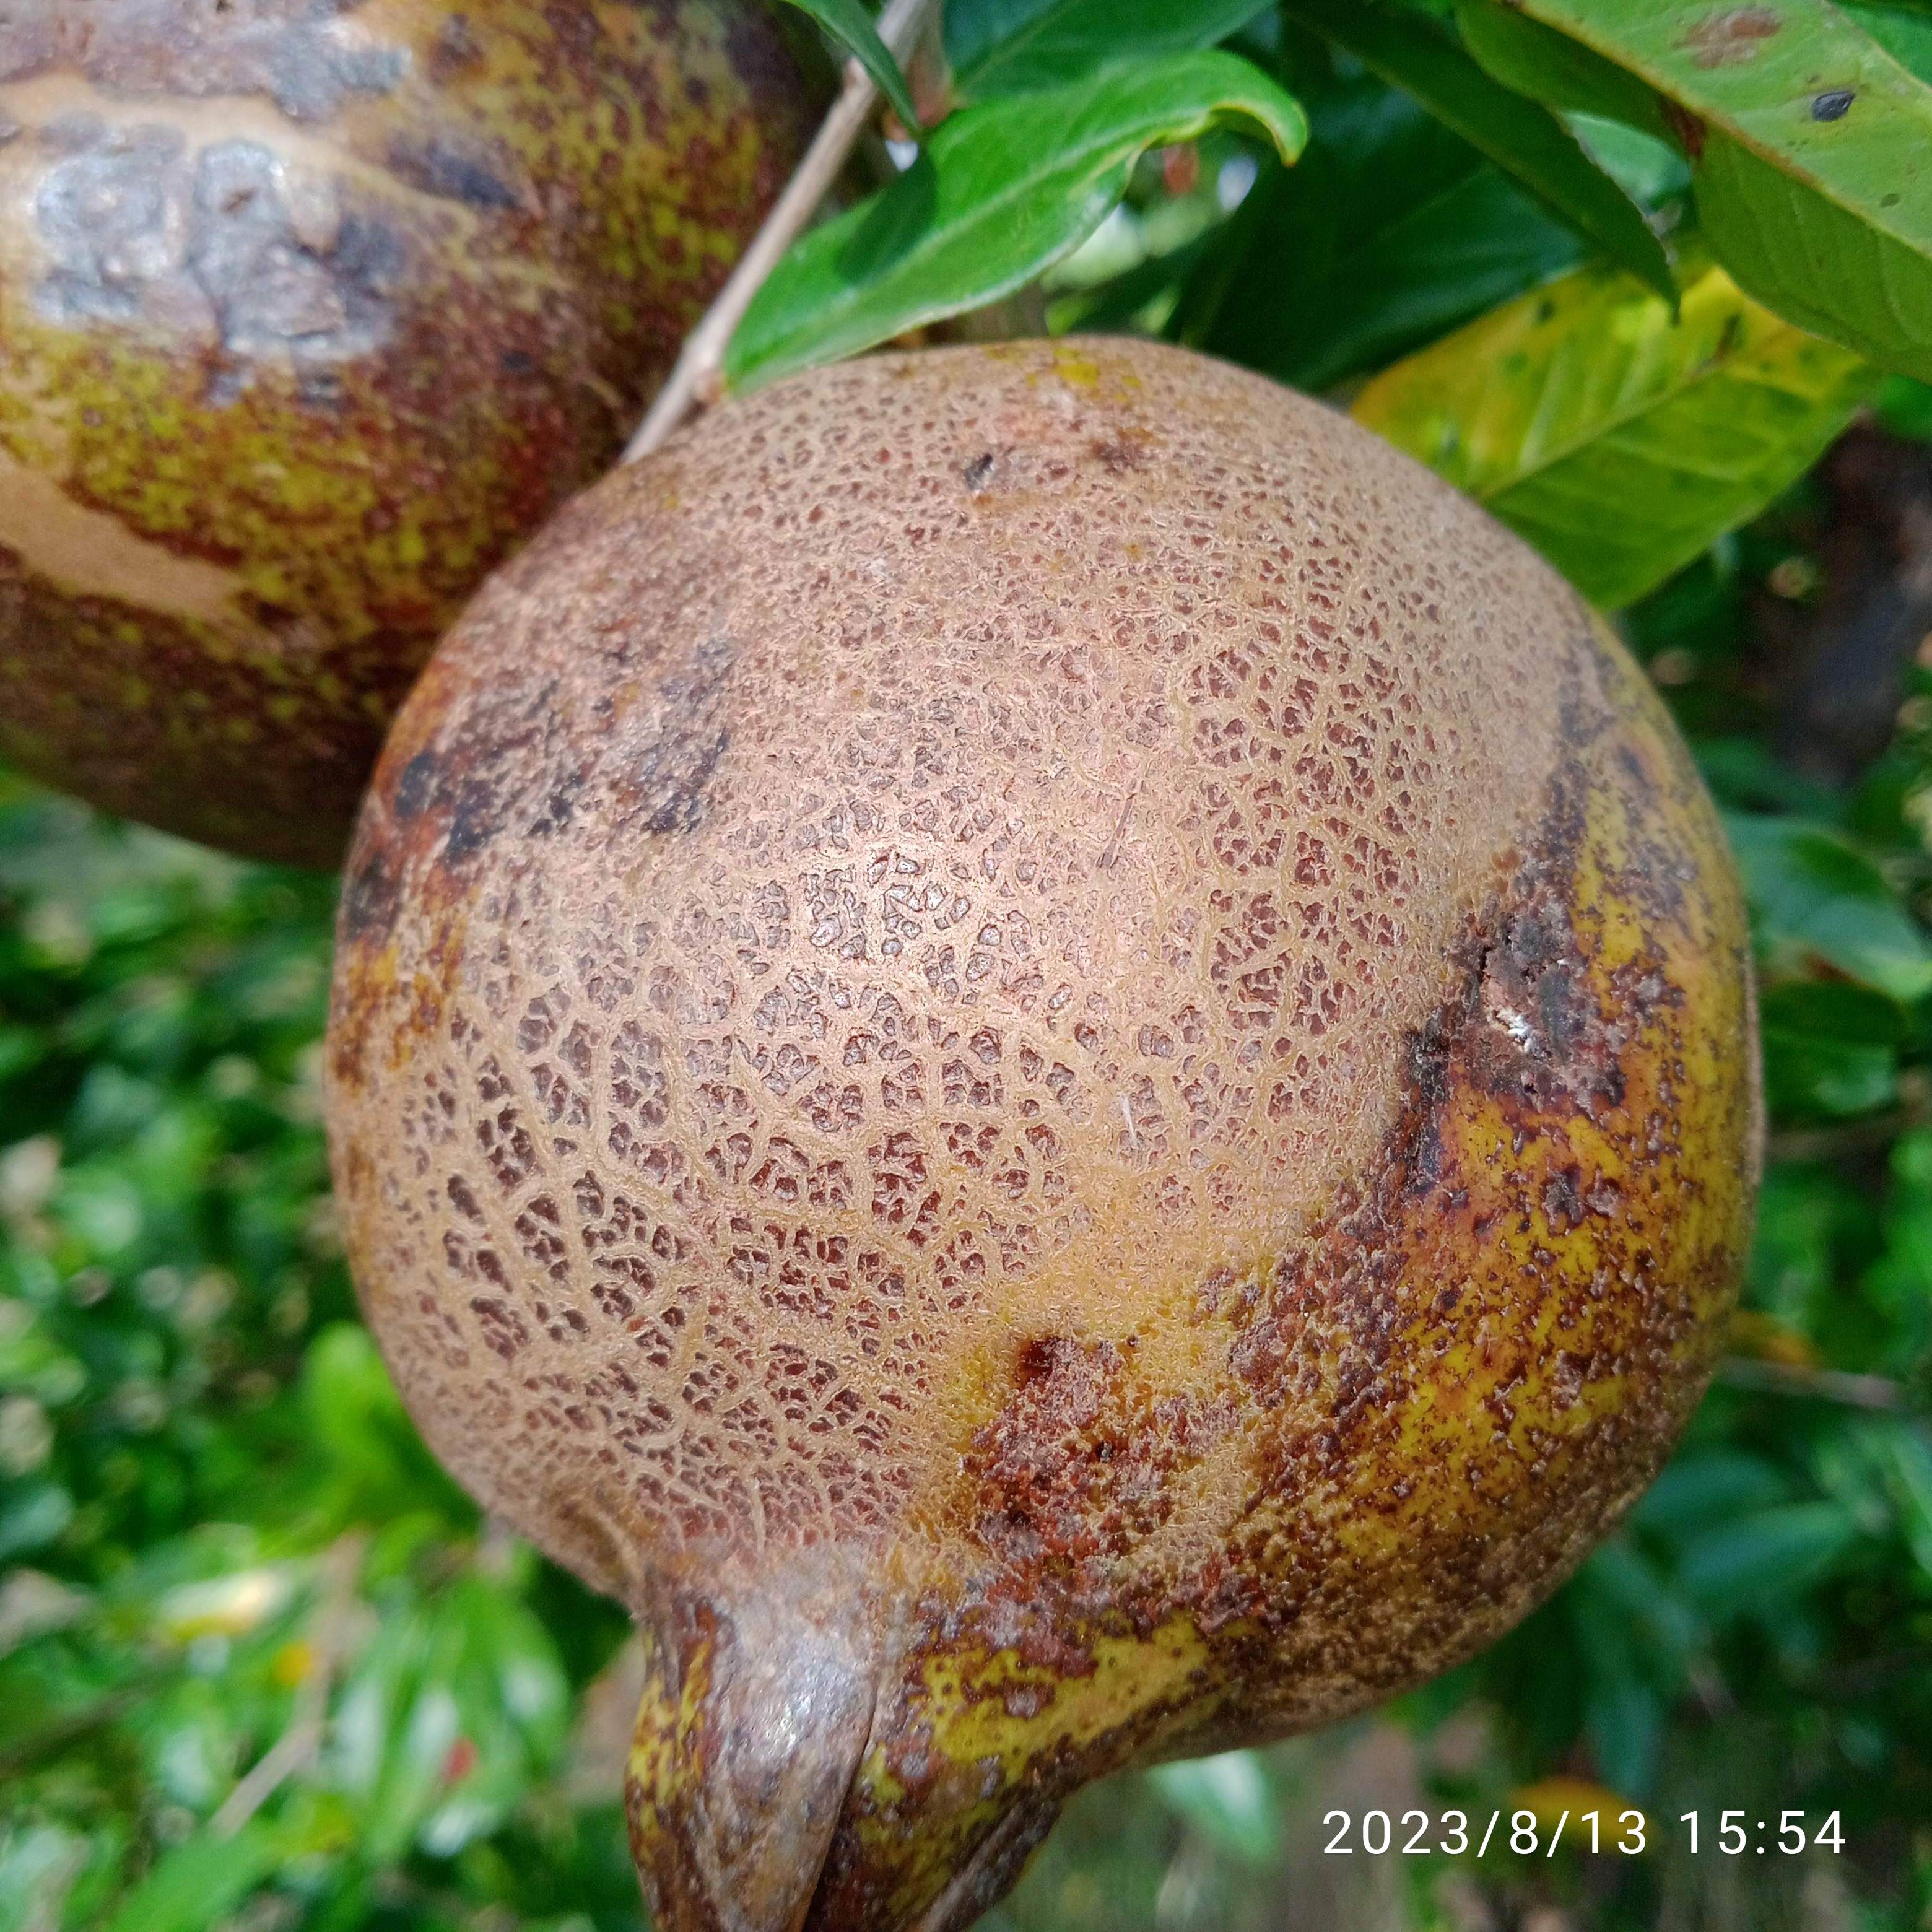
Label: Cercospora